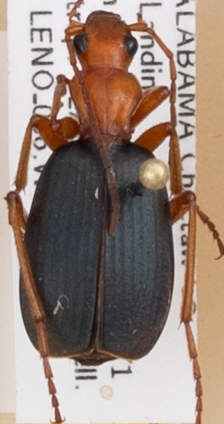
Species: Brachinus alternans
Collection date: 2017-08-02
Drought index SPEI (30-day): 0.334
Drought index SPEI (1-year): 0.39
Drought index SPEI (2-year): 0.782